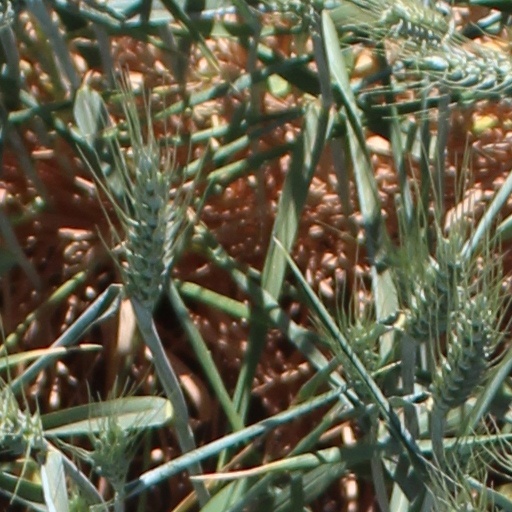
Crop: wheat